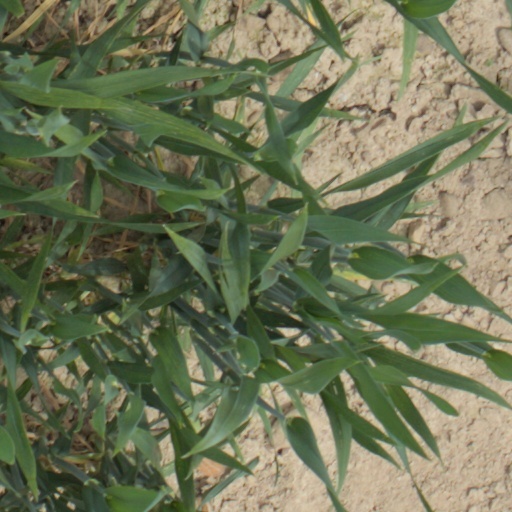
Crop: wheat